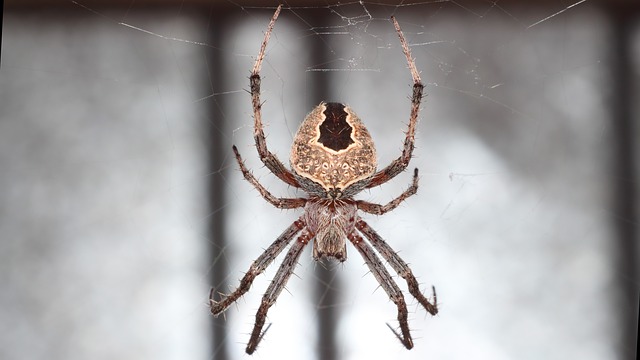
Label: ragno